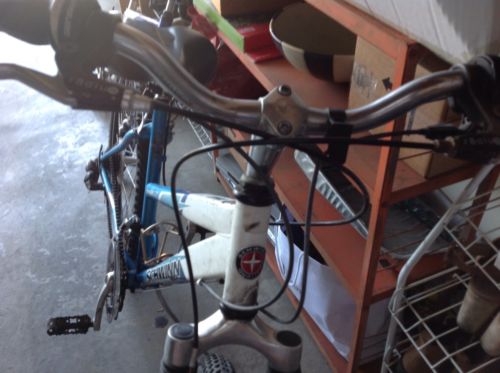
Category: bicycle